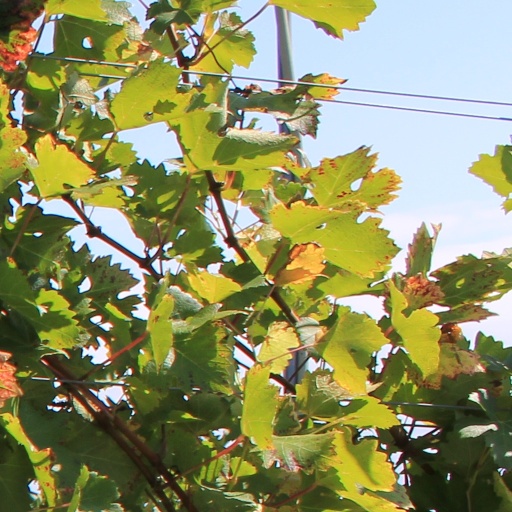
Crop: grape